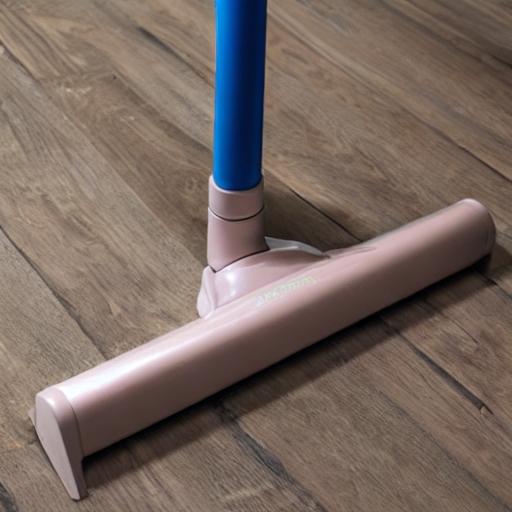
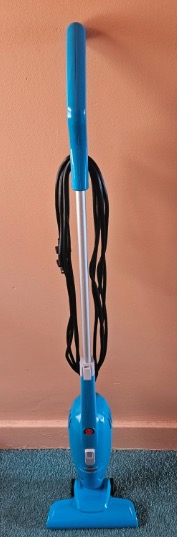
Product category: items_vacuum
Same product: no